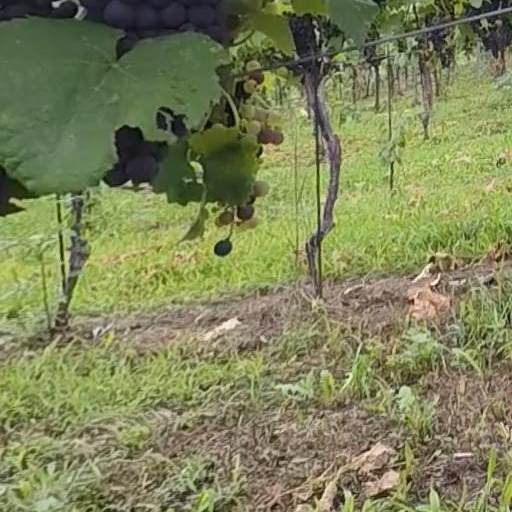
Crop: grape